Bamix

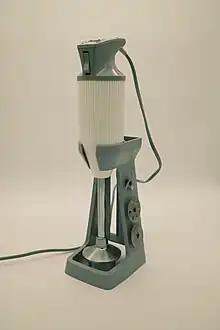
A Bamix model M100 wand blender with accessories from the 1960's.

In 1950, the Swiss engineer Roger Perrinjaquet invented an appliance, which was patented on 6 March 1950 under the section handheld appliances. The application described the world's first stick (or wand) blender. His wish was to work with this appliance directly in pans on the stove. He called the new appliance Bamix, an abbreviation of the French words "battre et mixer".